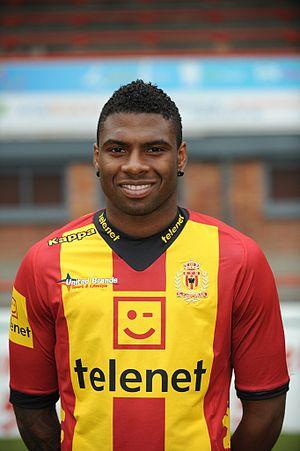
Jaime Alfonso Ruiz est un joueur de football colombien, né le 3 janvier 1984 à Cali et évoluant au poste d'attaquant. Il évolue au KSK Heist depuis 2014.